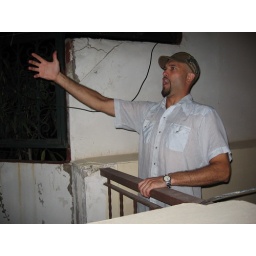
giving speeches to the throngs of loving masses gathered below our top floor terrace balcony